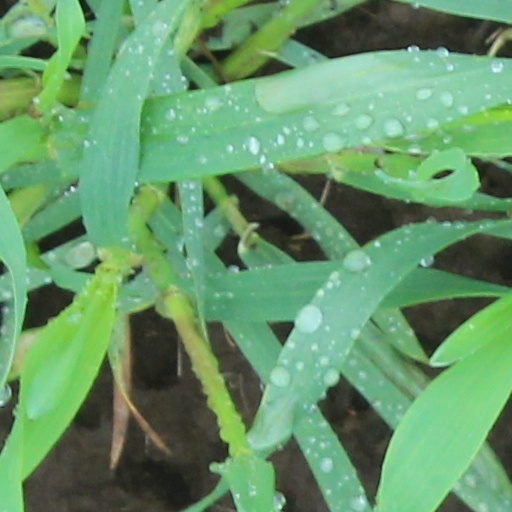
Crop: wheat